Charles Pasqua

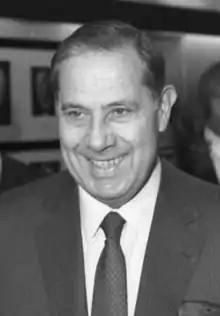
Pasqua in 1987

Charles Victor Pasqua (18 April 192729 June 2015) was a French businessman and Gaullist politician. He was Interior Minister from 1986 to 1988, under Jacques Chirac's "cohabitation" government, and also from 1993 to 1995, under the government of Edouard Balladur.